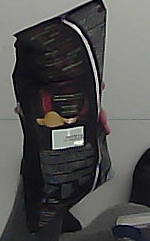
Product: lays_chill